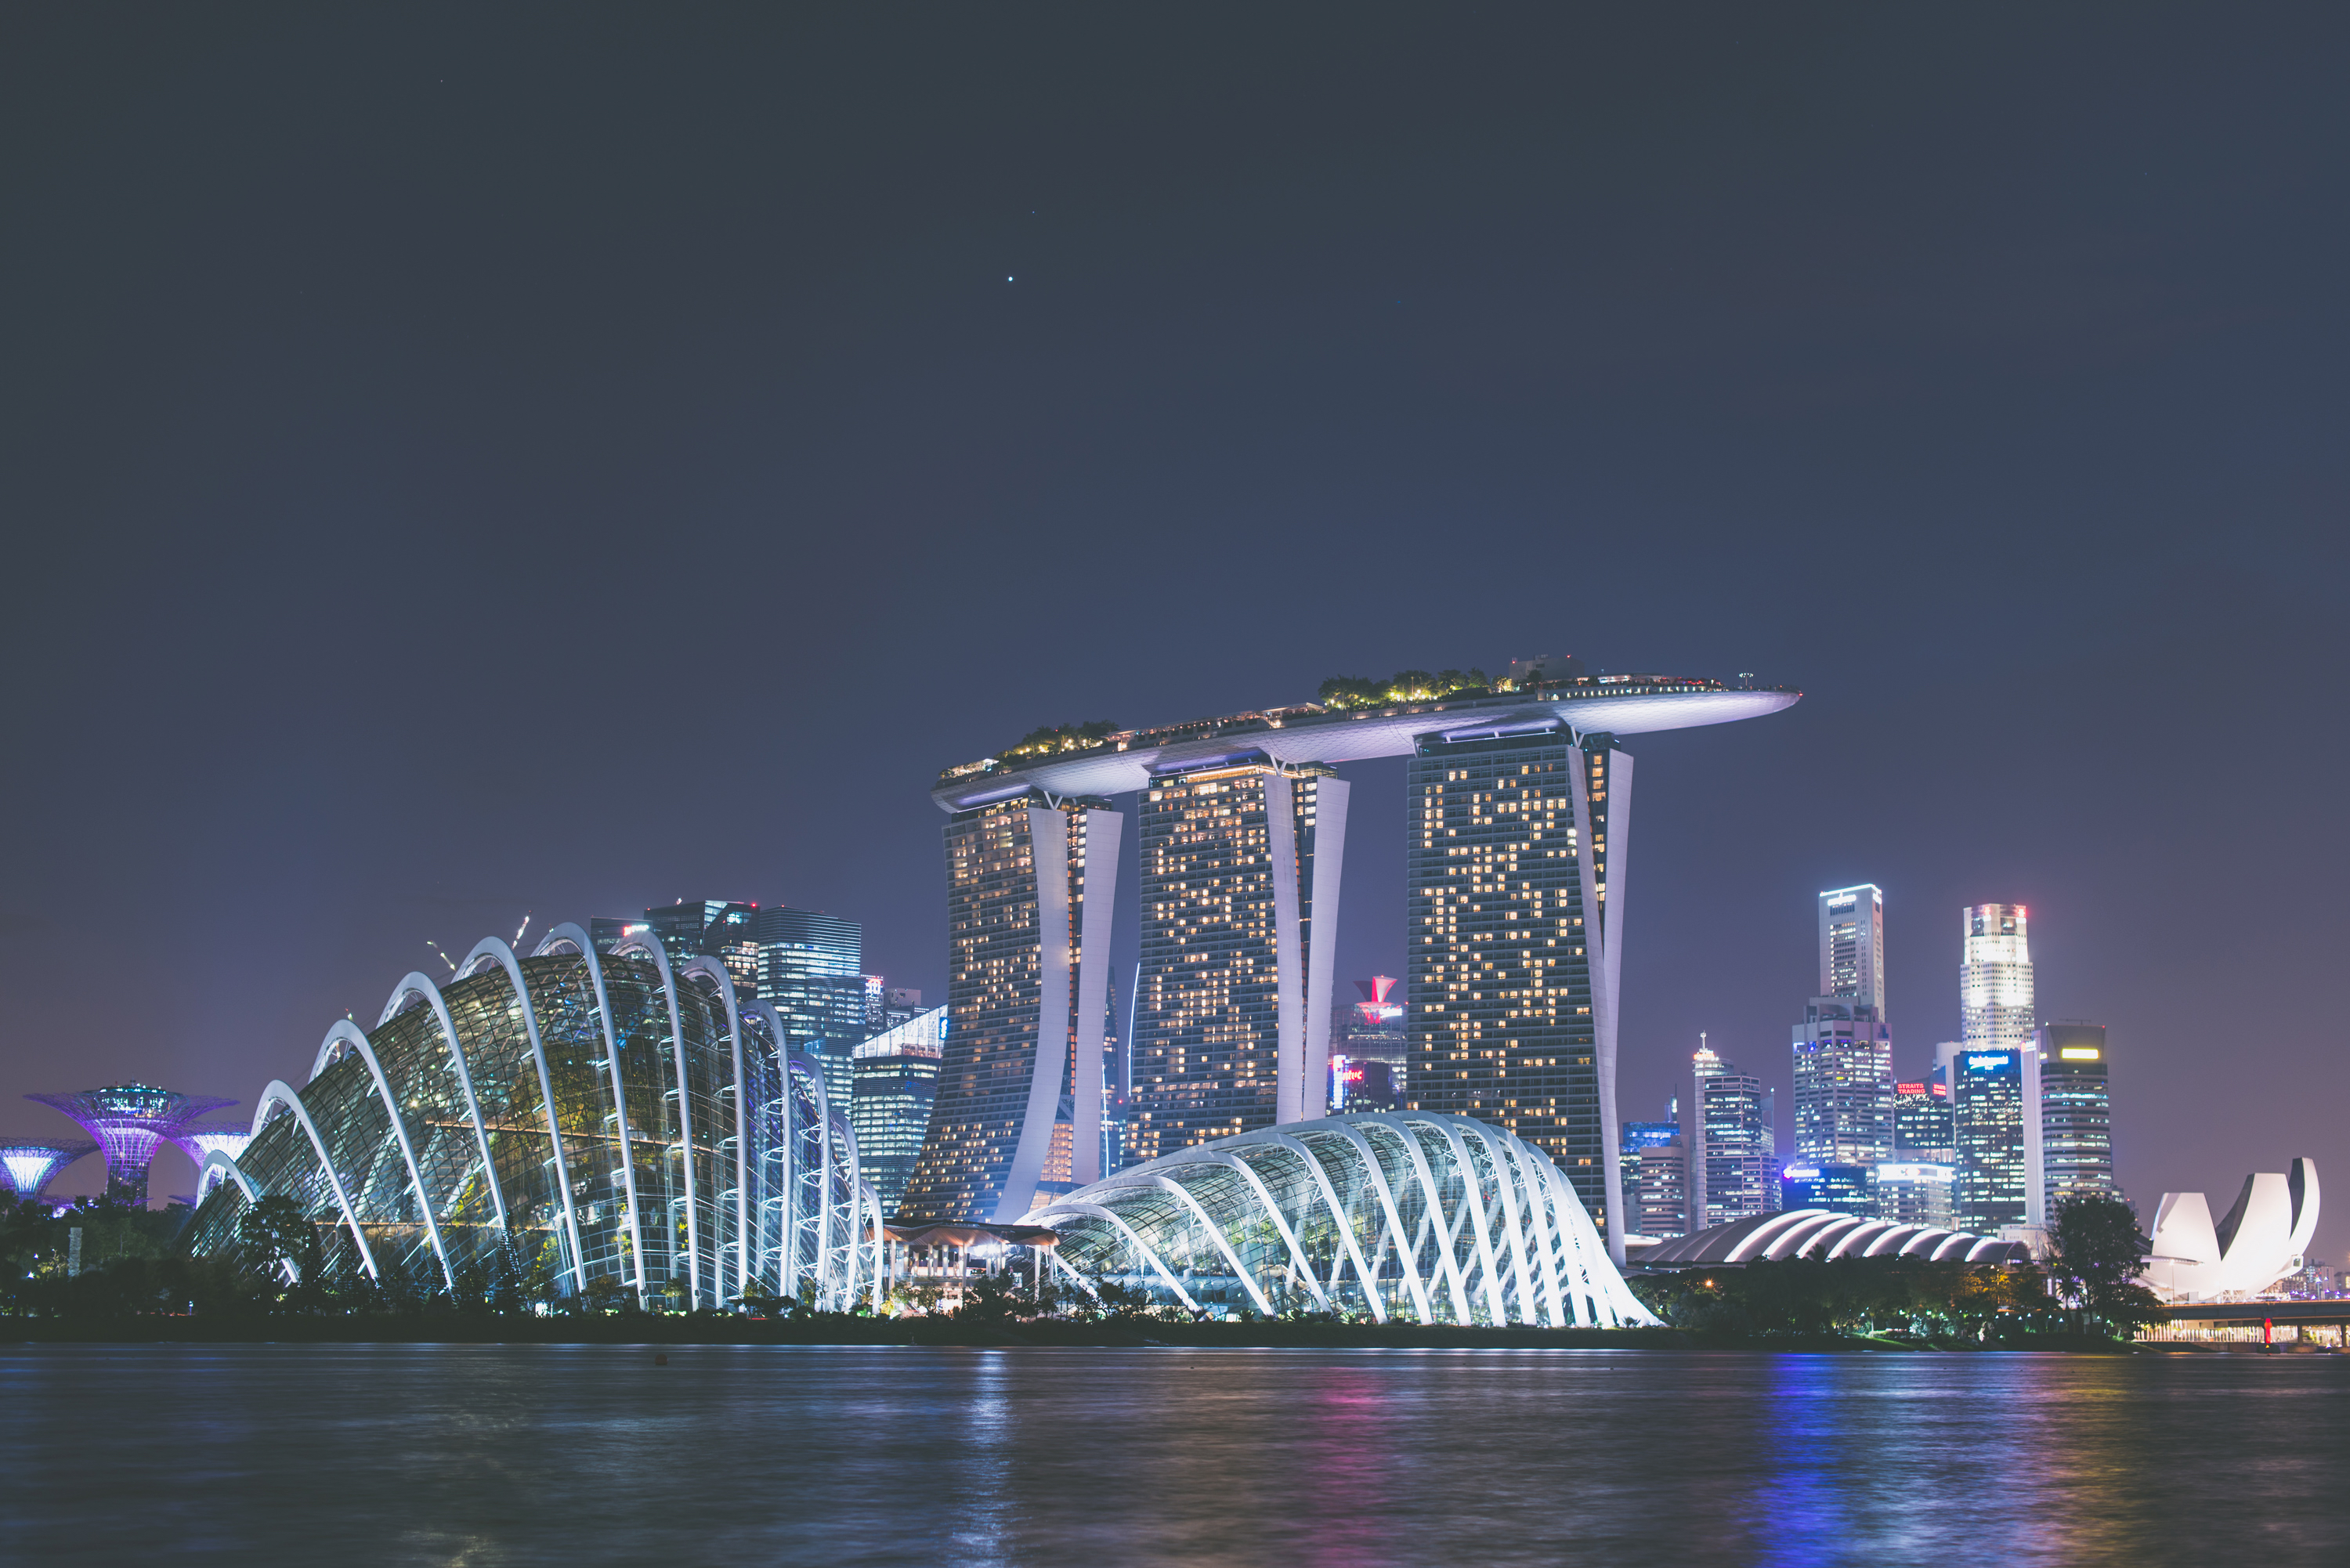
structure, bridge, skyline, night, city, skyscraper, cityscape, downtown, dusk, evening, reflection, landmark, waterfront, stadium, tower block, singapore, metropolis, urban area, geographical feature, human settlement, atmosphere of earth, metropolitan area, sport venue